Clifton Park, Baltimore

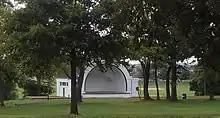
Band shell at Clifton Park

Development of the park included construction of a band shell, where outdoor concerts were popular in the 1920s–1930s. The #19 streetcar line ran on a dedicated right-of-way along Clifton Park's Harford Road border until 1956.